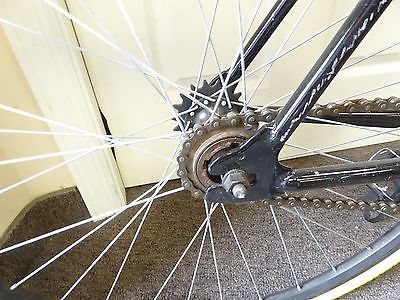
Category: bicycle